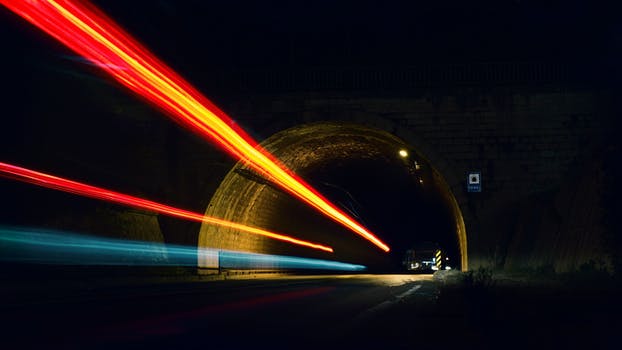
Label: No Watermark